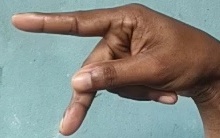
ASL sign: P